Christoph Schlingensief

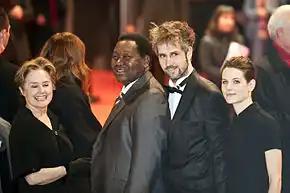
Schlingensief at the 2009 Berlinale reception, with his partner (right), Alice Waters and Gaston Kaboré

Already Schlingensief's debut feature film, the surreal, absurd experimental "Tunguska – Die Kisten sind da!" ("Tunguska – The Crates Are Delivered!", 1984) was well received by critics. Growing up in the shadow of the New German Cinema, Schlingensief was deeply influenced by the likes of Rainer Werner Fassbinder—many members of whose stock company of actors such as Udo Kier, Margit Carstensen, Irm Hermann or Volker Spengler became regulars in Schlingensief's films—or Alexander Kluge, with whom he collaborated on numerous occasions. To said period of film, Schlingensief delivered both a heartfelt homage as well as the final coup de grâce with ""—starring Helmut Berger, playing an inept director's effort to remake Pier Paolo Pasolini's "Salò, or the 120 Days of Sodom" (1975)—in much the same way he dealt with German avant-garde cinema 15 years earlier with his first feature film "Tunguska – The Crates Are Delivered" starring . Drawing parallels to the work of British filmmaker Derek Jarman, "Egomania – Island without Hope" (1986) starred Kier and Tilda Swinton. Other influences include Luis Buñuel, Werner Schroeter or Herbert Achternbusch—and Schlingensief's filmic works have been compared to just as wide a range of filmmakers, from Jean-Luc Godard to Russ Meyer.